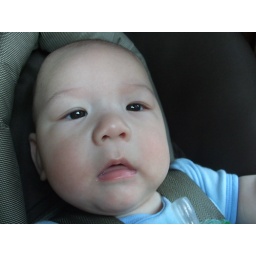
in the car seat